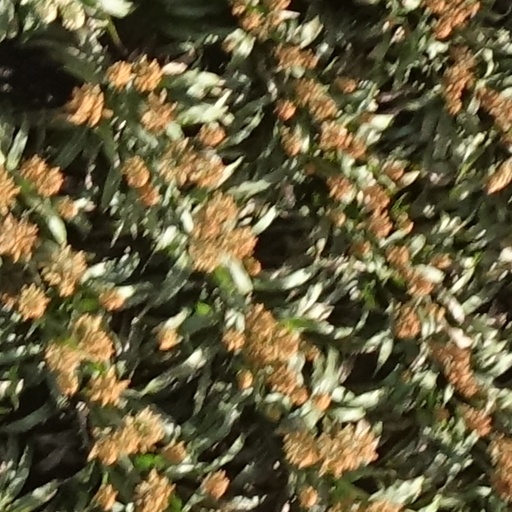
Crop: sorghum